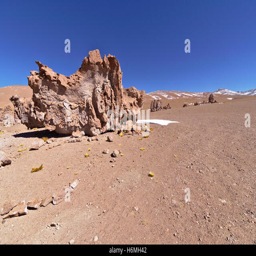
erosion sculpted red rocks in the desert under a beautiful clean sky